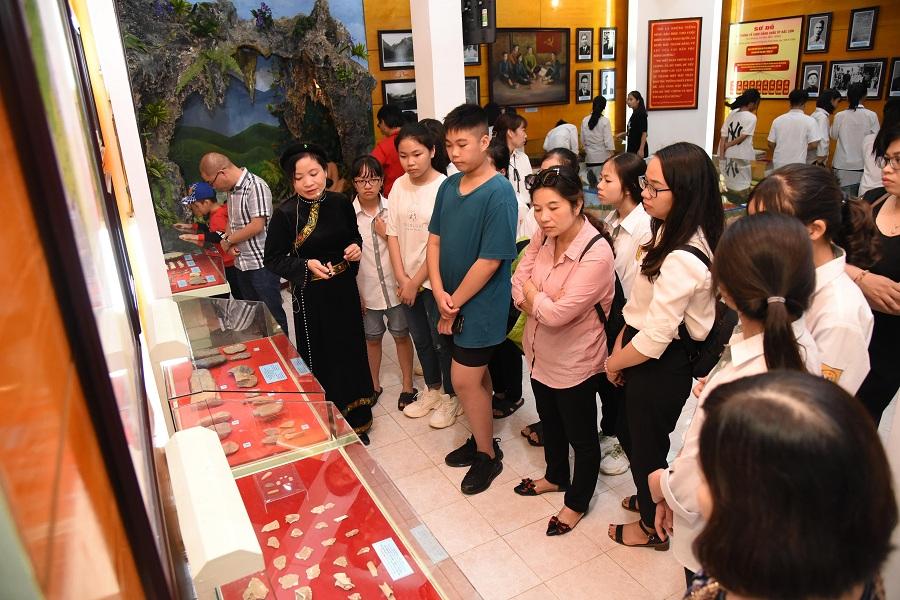
ở trong tủ kính trước mặt đoàn khách tham quan có sự xuất hiện của những hiện vật